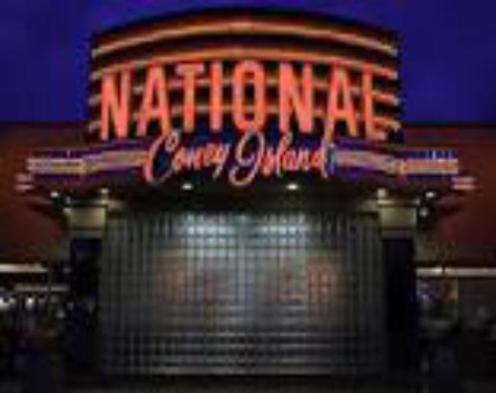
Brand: national coney island
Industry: Food